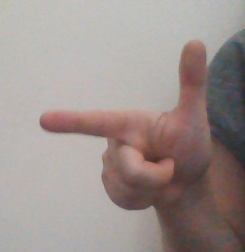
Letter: yaa